Artur Davis

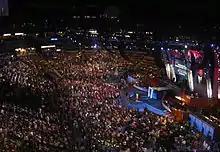
Davis delivers a seconding speech formally placing Barack Obama's name in nomination during the third day of the 2008 Democratic National Convention in Denver, Colorado.

In 2007 he became the first Congressman outside Illinois to endorse Senator Barack Obama for president in 2008. At the 2008 Democratic National Convention, Davis gave a seconding speech formally placing Obama's name in nomination. Davis also served as one of Obama's national campaign co-chairs.